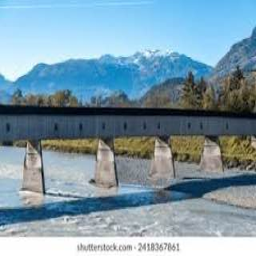
Old Rhine Bridge